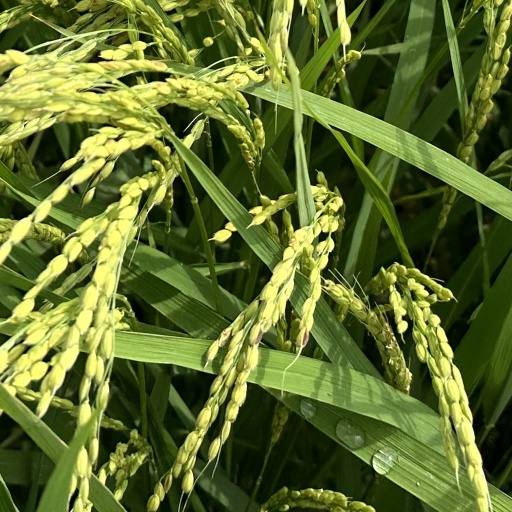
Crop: rice